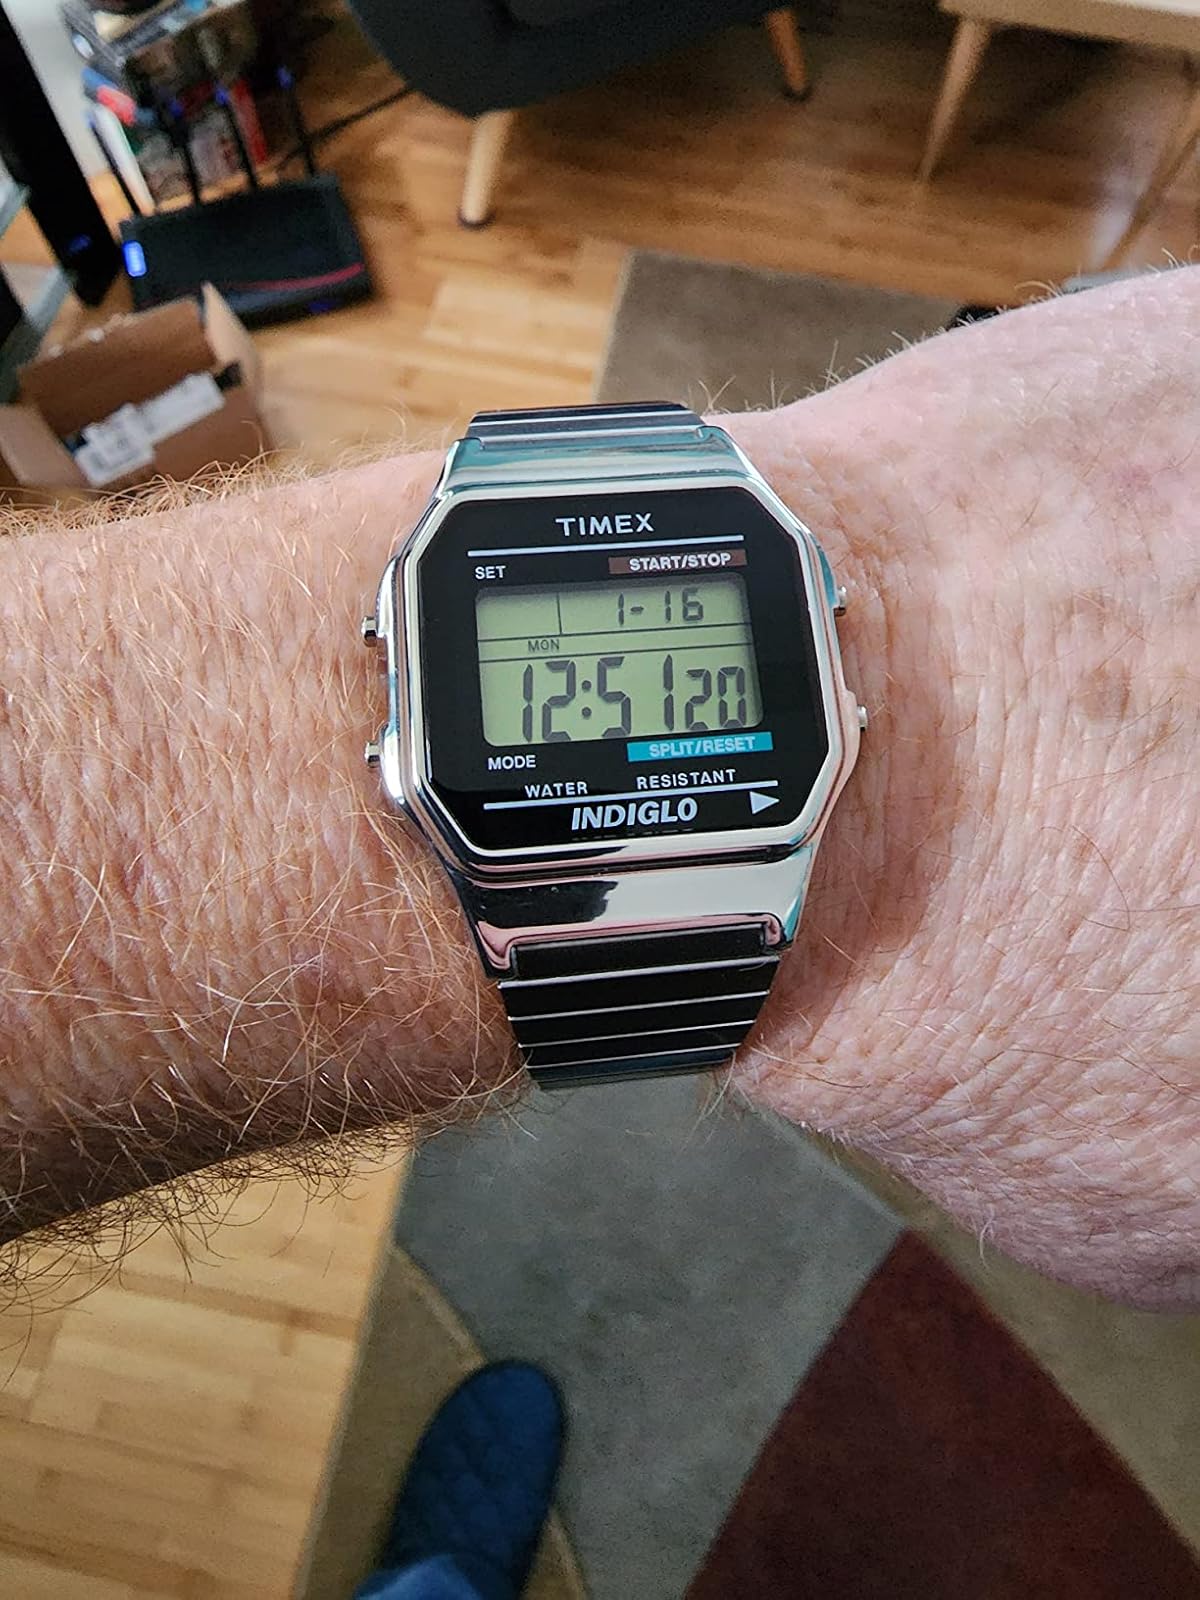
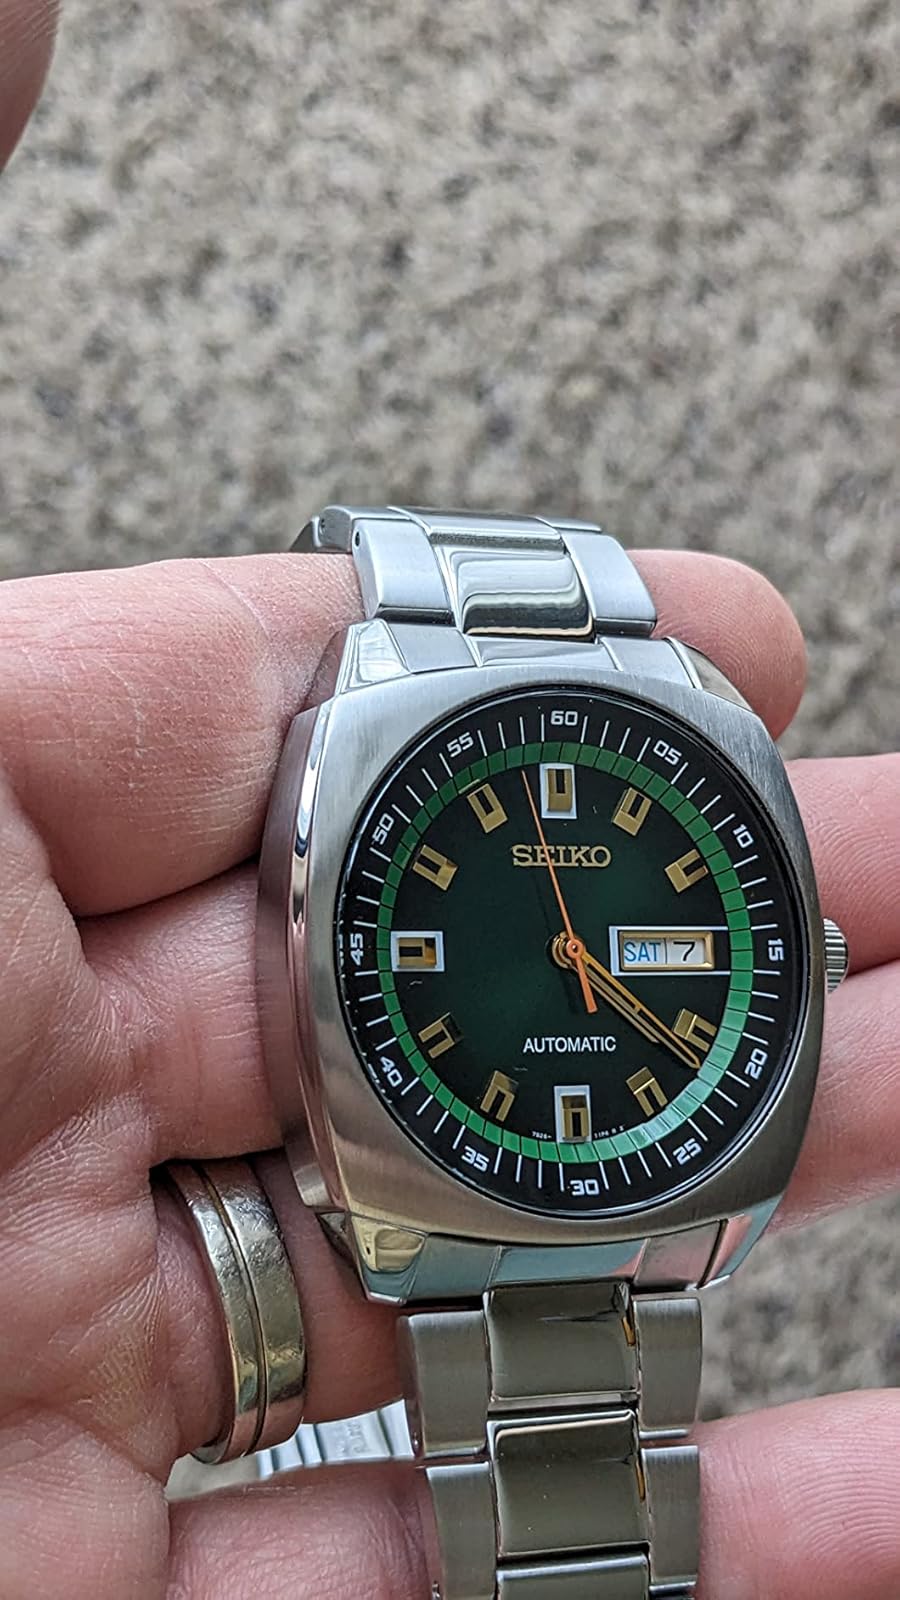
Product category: accessories_watch
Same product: no